Lakselv Airport

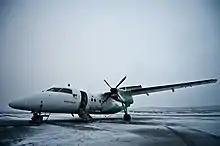
Widerøe de Havilland Canada Dash 8-100

In May 1940, the airport was occupied by the Royal Air Force, before the Luftwaffe took over control.